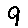
Label: 9